623rd Field Artillery Regiment

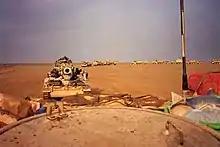
1st Battalion, 623rd Field Artillery in Kuwait, January 1991

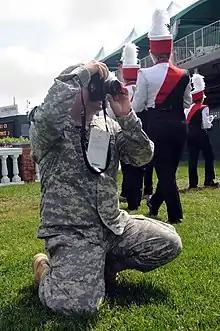
A 623rd Field Artillery Regiment photographer in 2012

The 106th Antiaircraft Artillery Automatic Weapons Battalion became the 623rd Field Artillery Battalion on 29 January 1947. The unit entered Federal Service in 1951 during the Korean War, becoming the 623rd Armored Field Artillery Battalion and then the 623rd Field Artillery Battalion. It returned to state service on 18 March 1955. The unit was reorganized as the 4th Howitzer Battalion of the 138th Artillery Regiment on 1 October 1959. It lost the howitzer designation on 1 February 1968 and on 1 May 1969 was reorganized as the 623rd Artillery Regiment, a single-battalion unit under the U.S. Army Combat Arms Regimental System. It became the 623rd Field Artillery Regiment on 1 March 1972. The unit was mustered into Federal Service on 9 December 1990, deploying to Saudi Arabia for the Gulf War. It was equipped with the M110A2 howitzer and, as part of the XVIII Airborne Corps, advanced as far as Basra before the war ended. The unit returned to state control on 21 May 1991. The unit was reorganized as 1st Battalion, 623rd Field Artillery (MLRS), on 15 December 1994, after receiving the M270 Multiple Launch Rocket System.